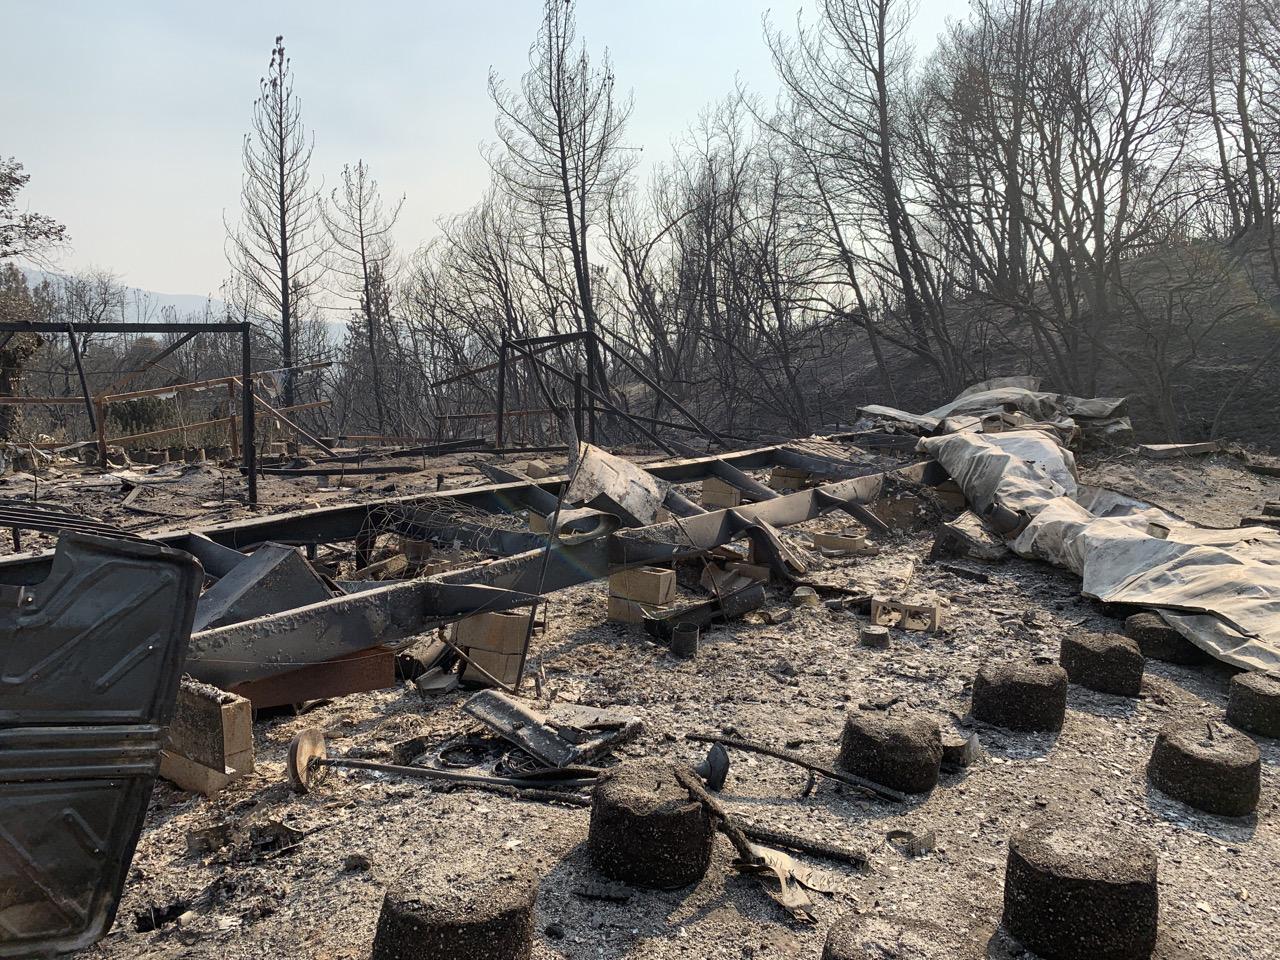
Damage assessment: destroyed